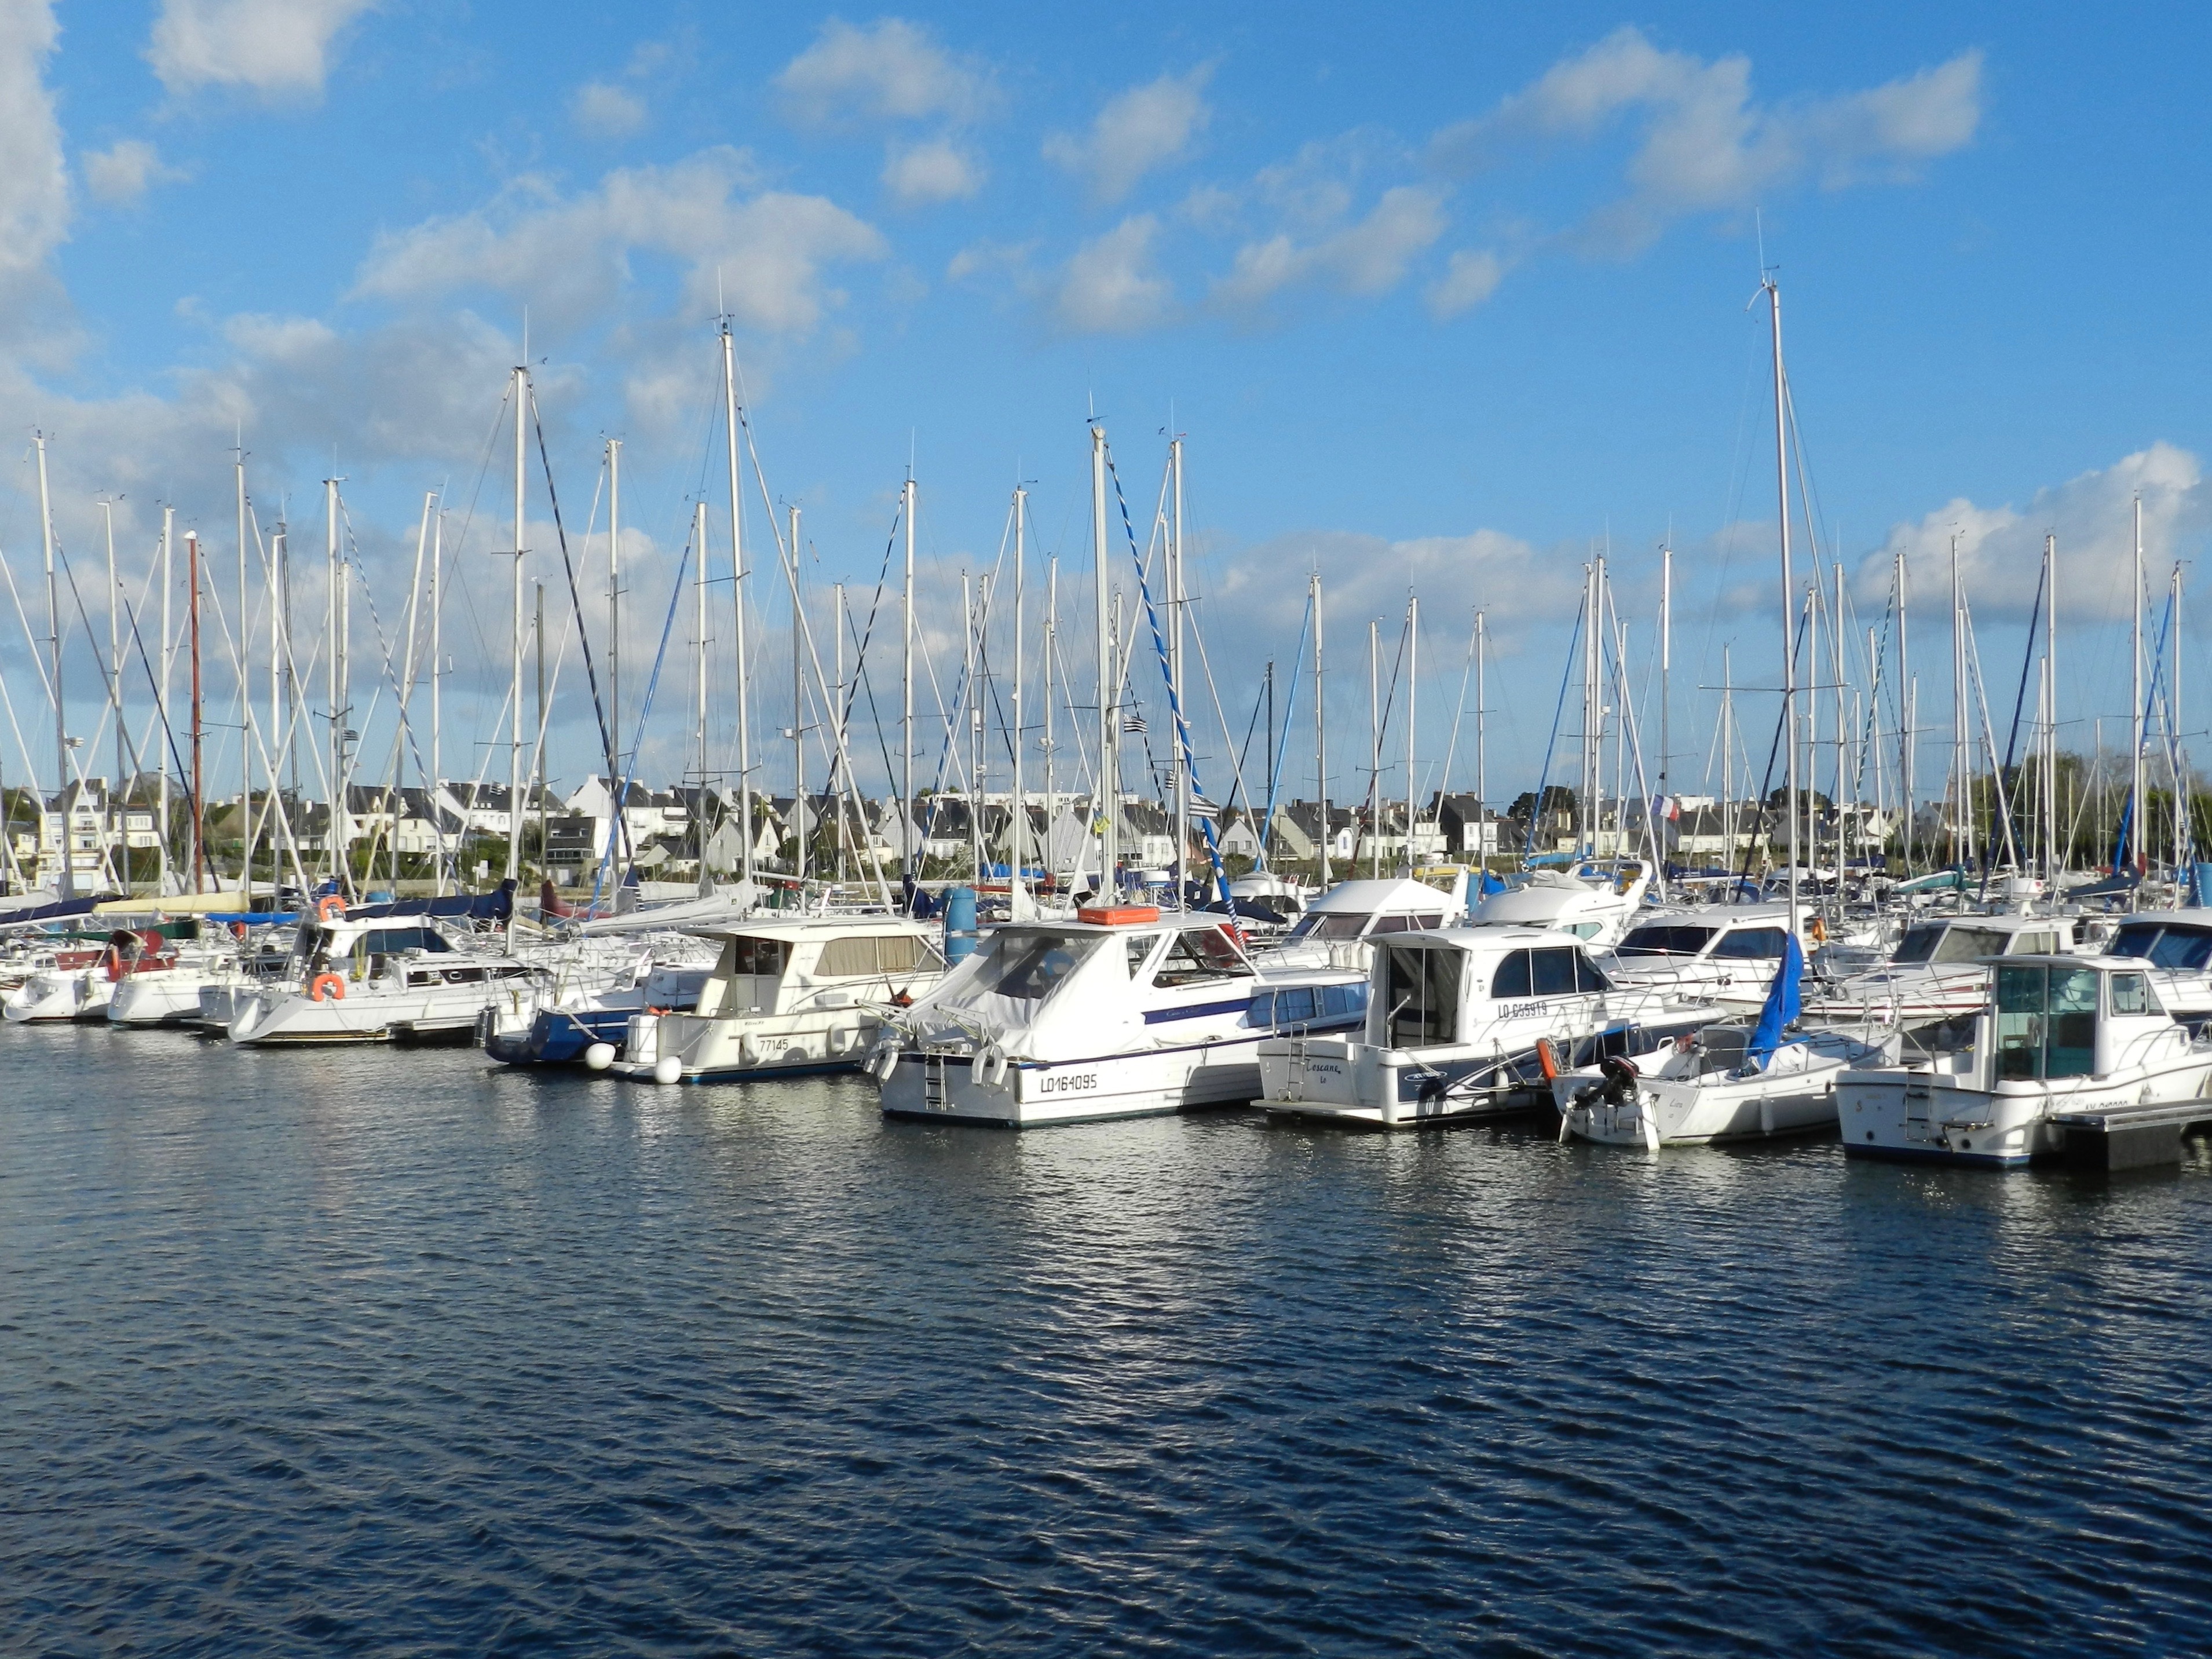
sea, water, dock, boat, ship, transport, vehicle, mast, sailing, yacht, color, bay, harbor, marina, port, sailboat, boating, infrastructure, boats, sail, marine, navigation, channel, maritime, wharf, sailing ship, browse, port de plaisance